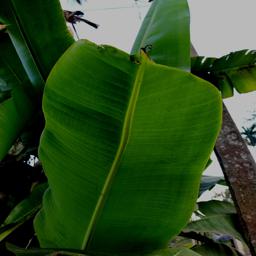
Label: YELLOW SIGATOKA